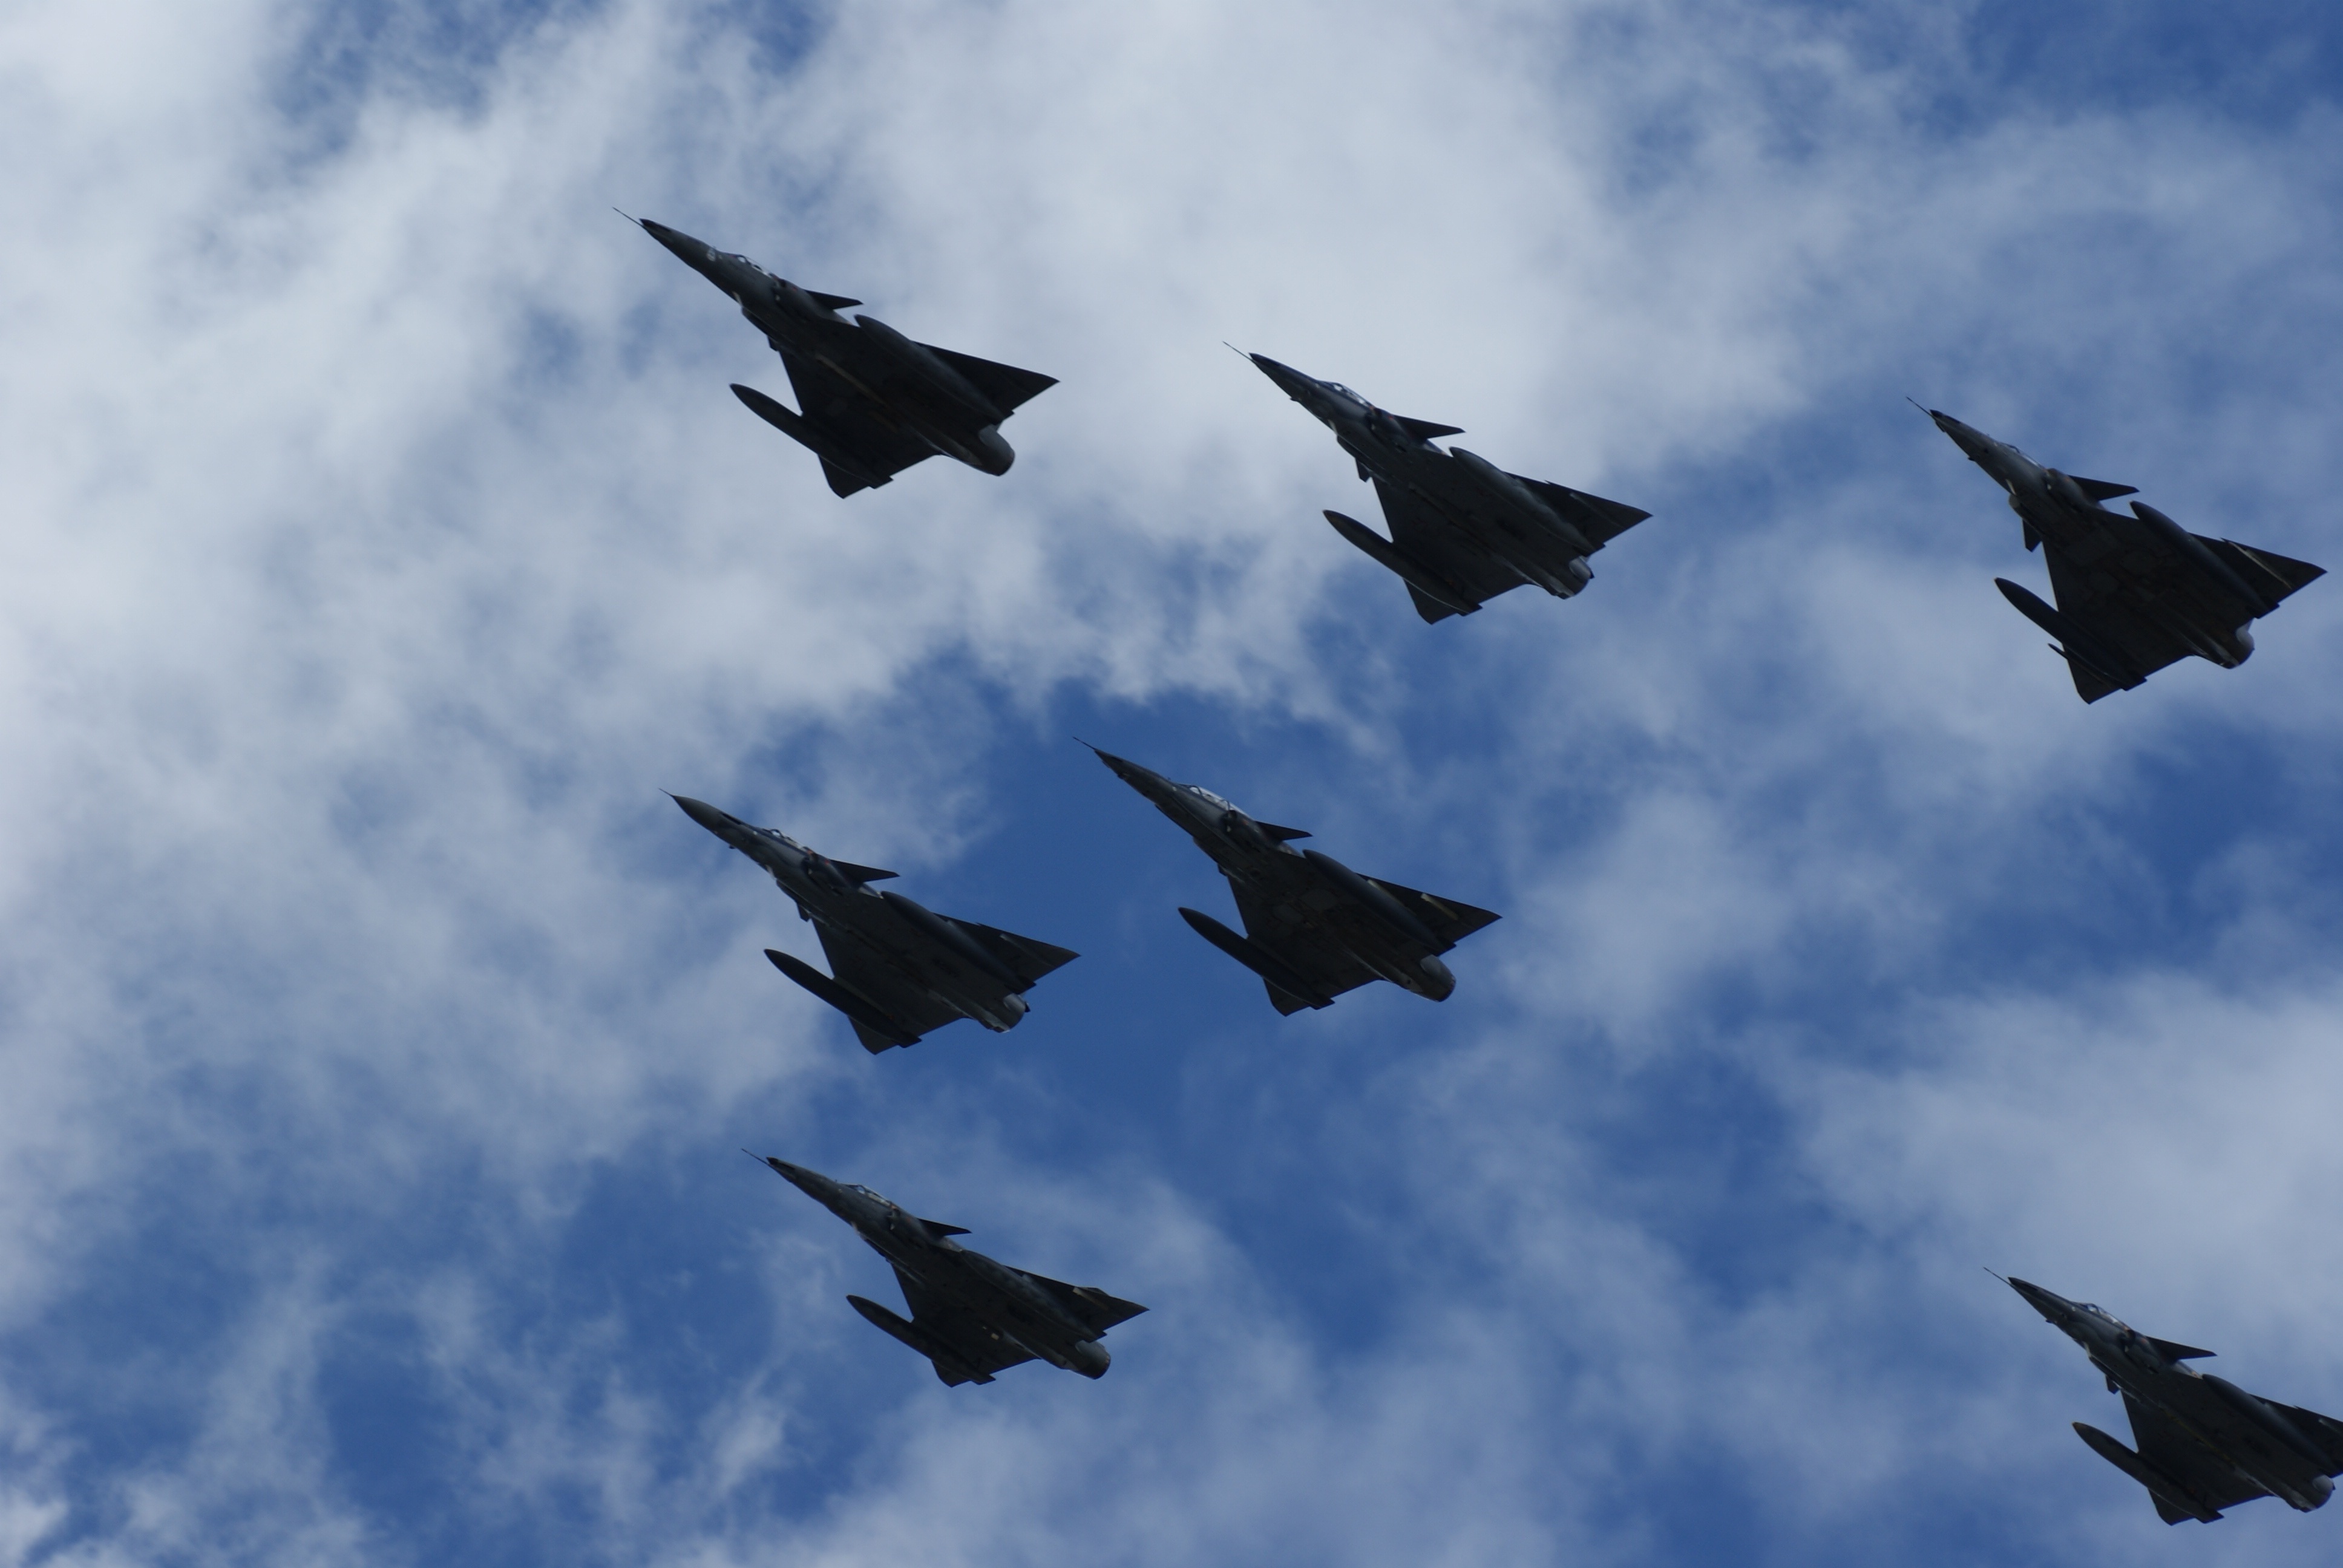
wing, airplane, plane, aircraft, vehicle, aviation, flight, blue, air force, jet aircraft, fighter aircraft, military aircraft, in formation, atmosphere of earth